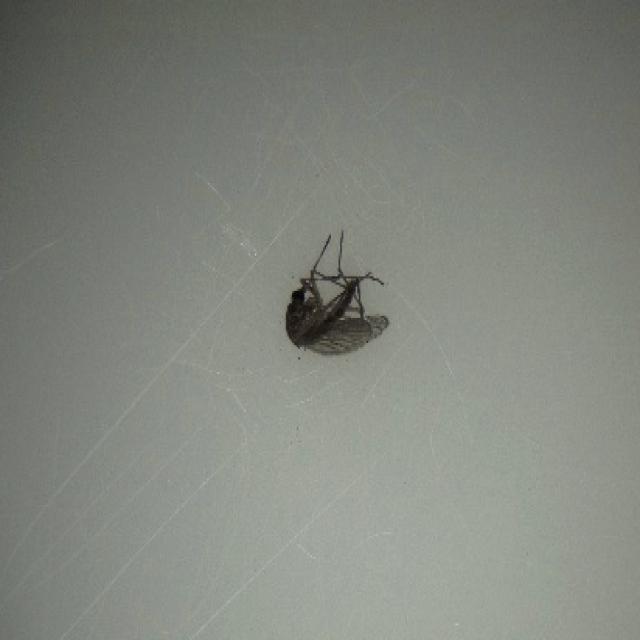
Species: culex_tritaeniorhynchus